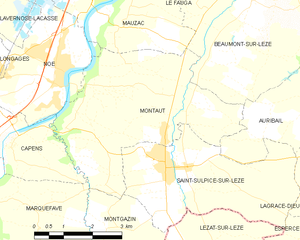
Montaut est une commune française située dans le département de la Haute-Garonne en région Occitanie.